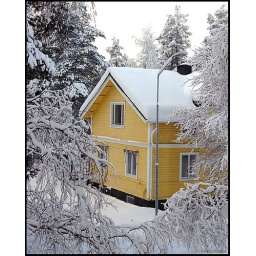
A house in our street framed by birches.